Electravia

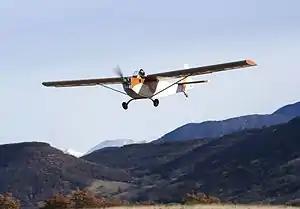
French BL1E Electra F-PMDJ: the first registered electric aircraft in the world. First flight December 2007

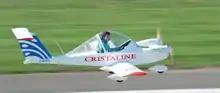
The electric MC15E Cri-Cri during world speed record in Pontoise

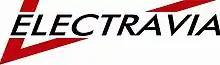
Former logo used until 2021

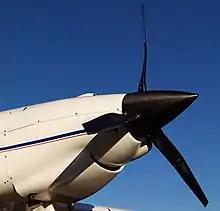
E-Props Glorieuse model variable pitch propeller

The company was originally organized as an association called APAME to build and fly electric aircraft. It first flew its BL1E Electra on Sunday, 23 December 2007 at Aspres sur Buech airfield, Hautes Alpes, France. Test pilot Christian Vandamme flew the electric-powered, open-cockpit, strut-equipped airplane for 48 minutes, covering . The BL1E Electra is powered by an disk-brushed electric engine driven by a KOKAM Lithium polymer battery. The BL1E Electra was the first registered aircraft in the world powered by an electric motor running on batteries.